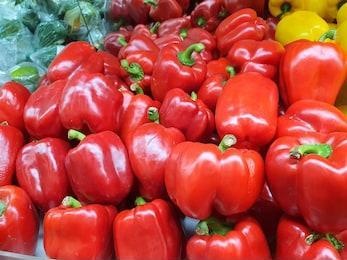
Label: capsicum